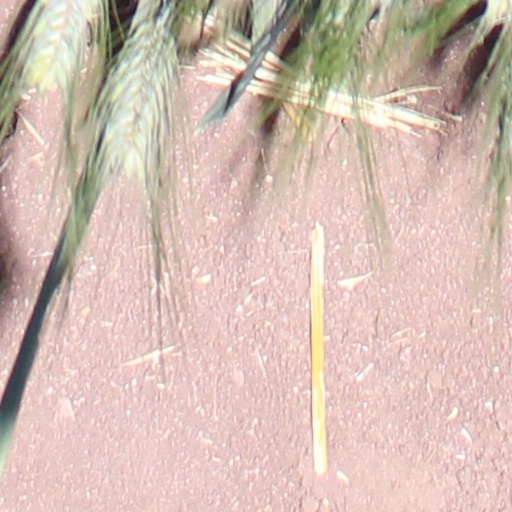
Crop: wheat